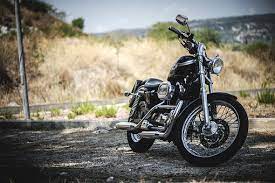
Vehicle type: Motorcycles